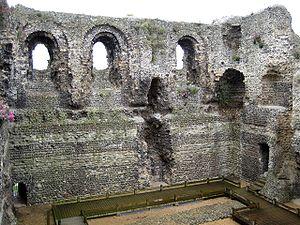
Le château de Canterbury est un des monuments historiques de la ville britannique de Canterbury, dans le comté du Kent en Angleterre.